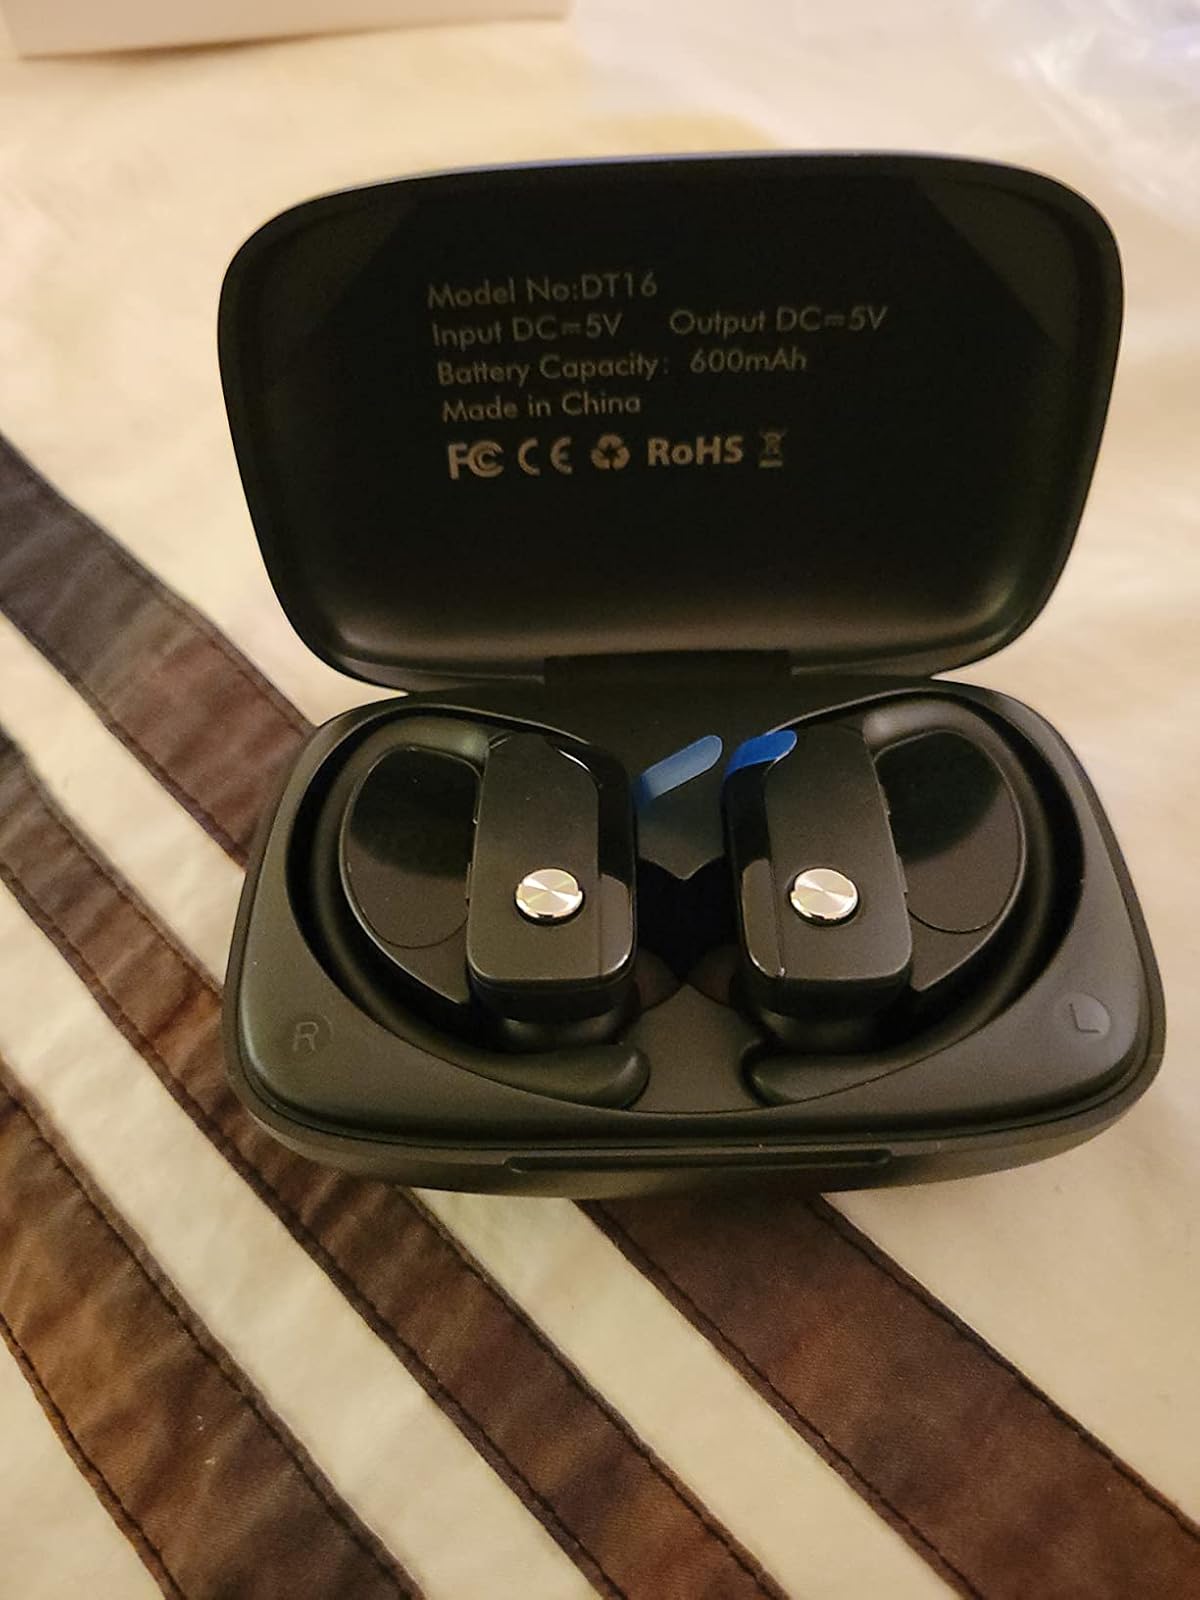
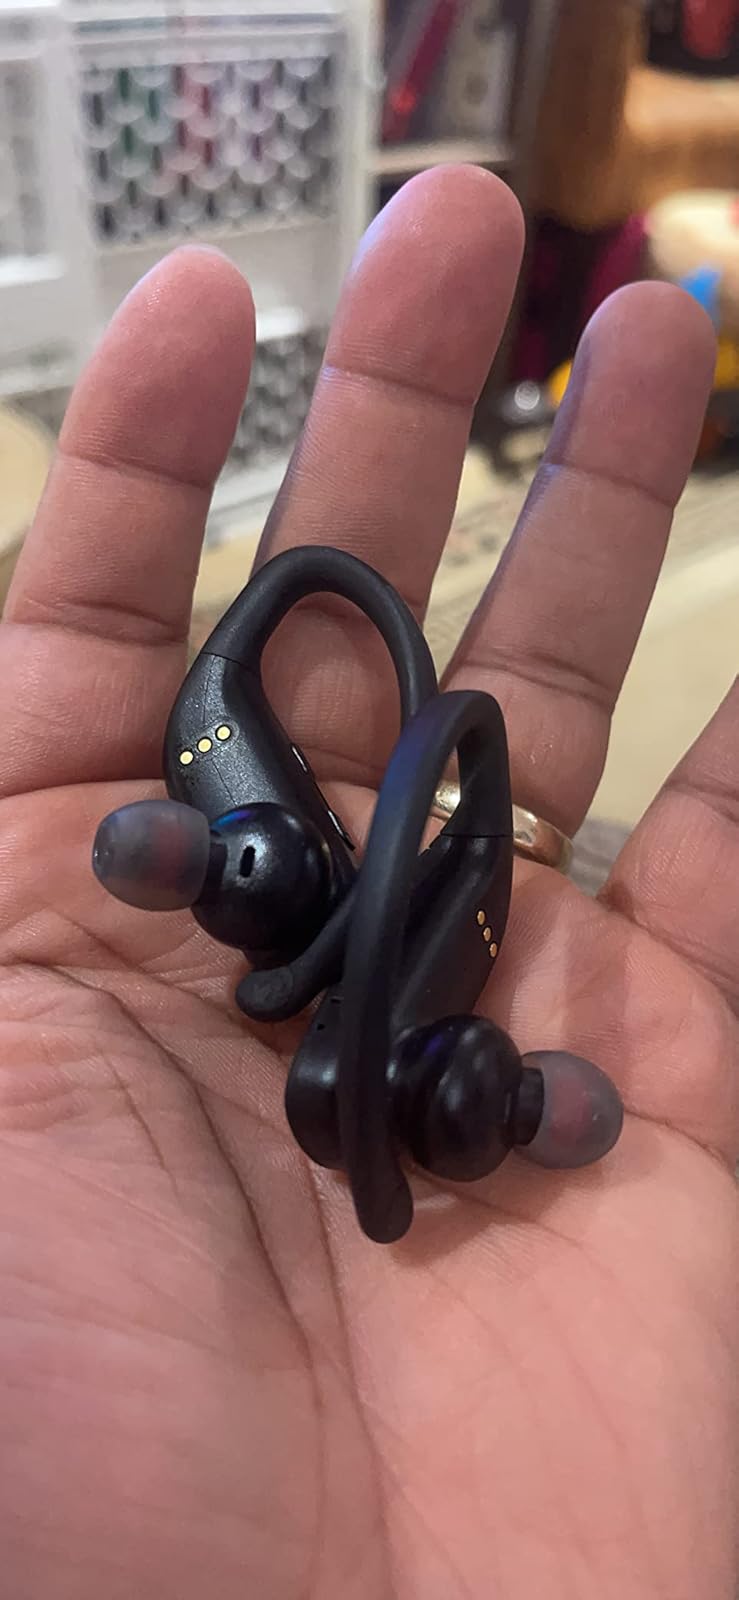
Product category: earbuds
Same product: yes